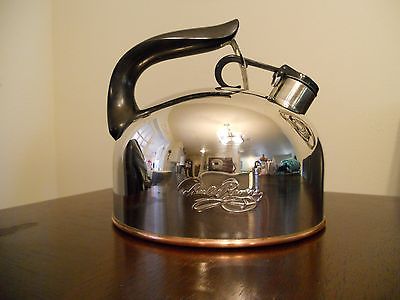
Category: kettle